The Master (2012 film)

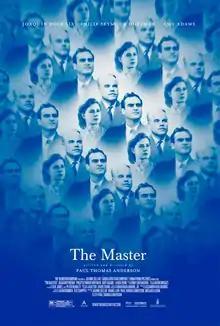
Theatrical release poster

The Master is a 2012 American psychological drama film written and directed by Paul Thomas Anderson and starring Joaquin Phoenix, Philip Seymour Hoffman, and Amy Adams. It tells the story of Freddie Quell (Phoenix), a World War II Navy veteran struggling to adjust to a post-war society, who meets Lancaster Dodd (Hoffman), the leader of a cult known as The Cause. Dodd sees something in Quell and accepts him into the movement. Quell takes a liking to The Cause and begins traveling with Dodd's family to spread his teachings.